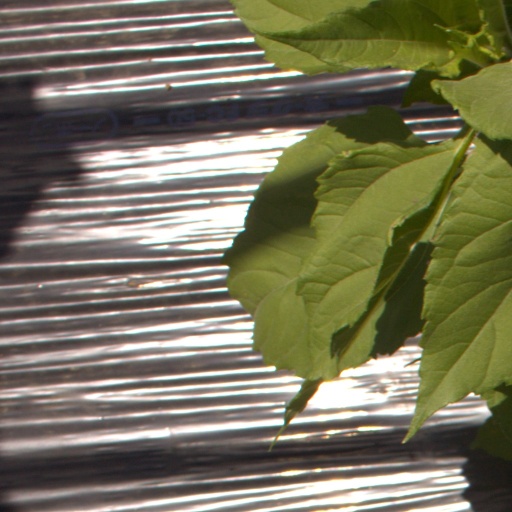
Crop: Jerusalem artichoke